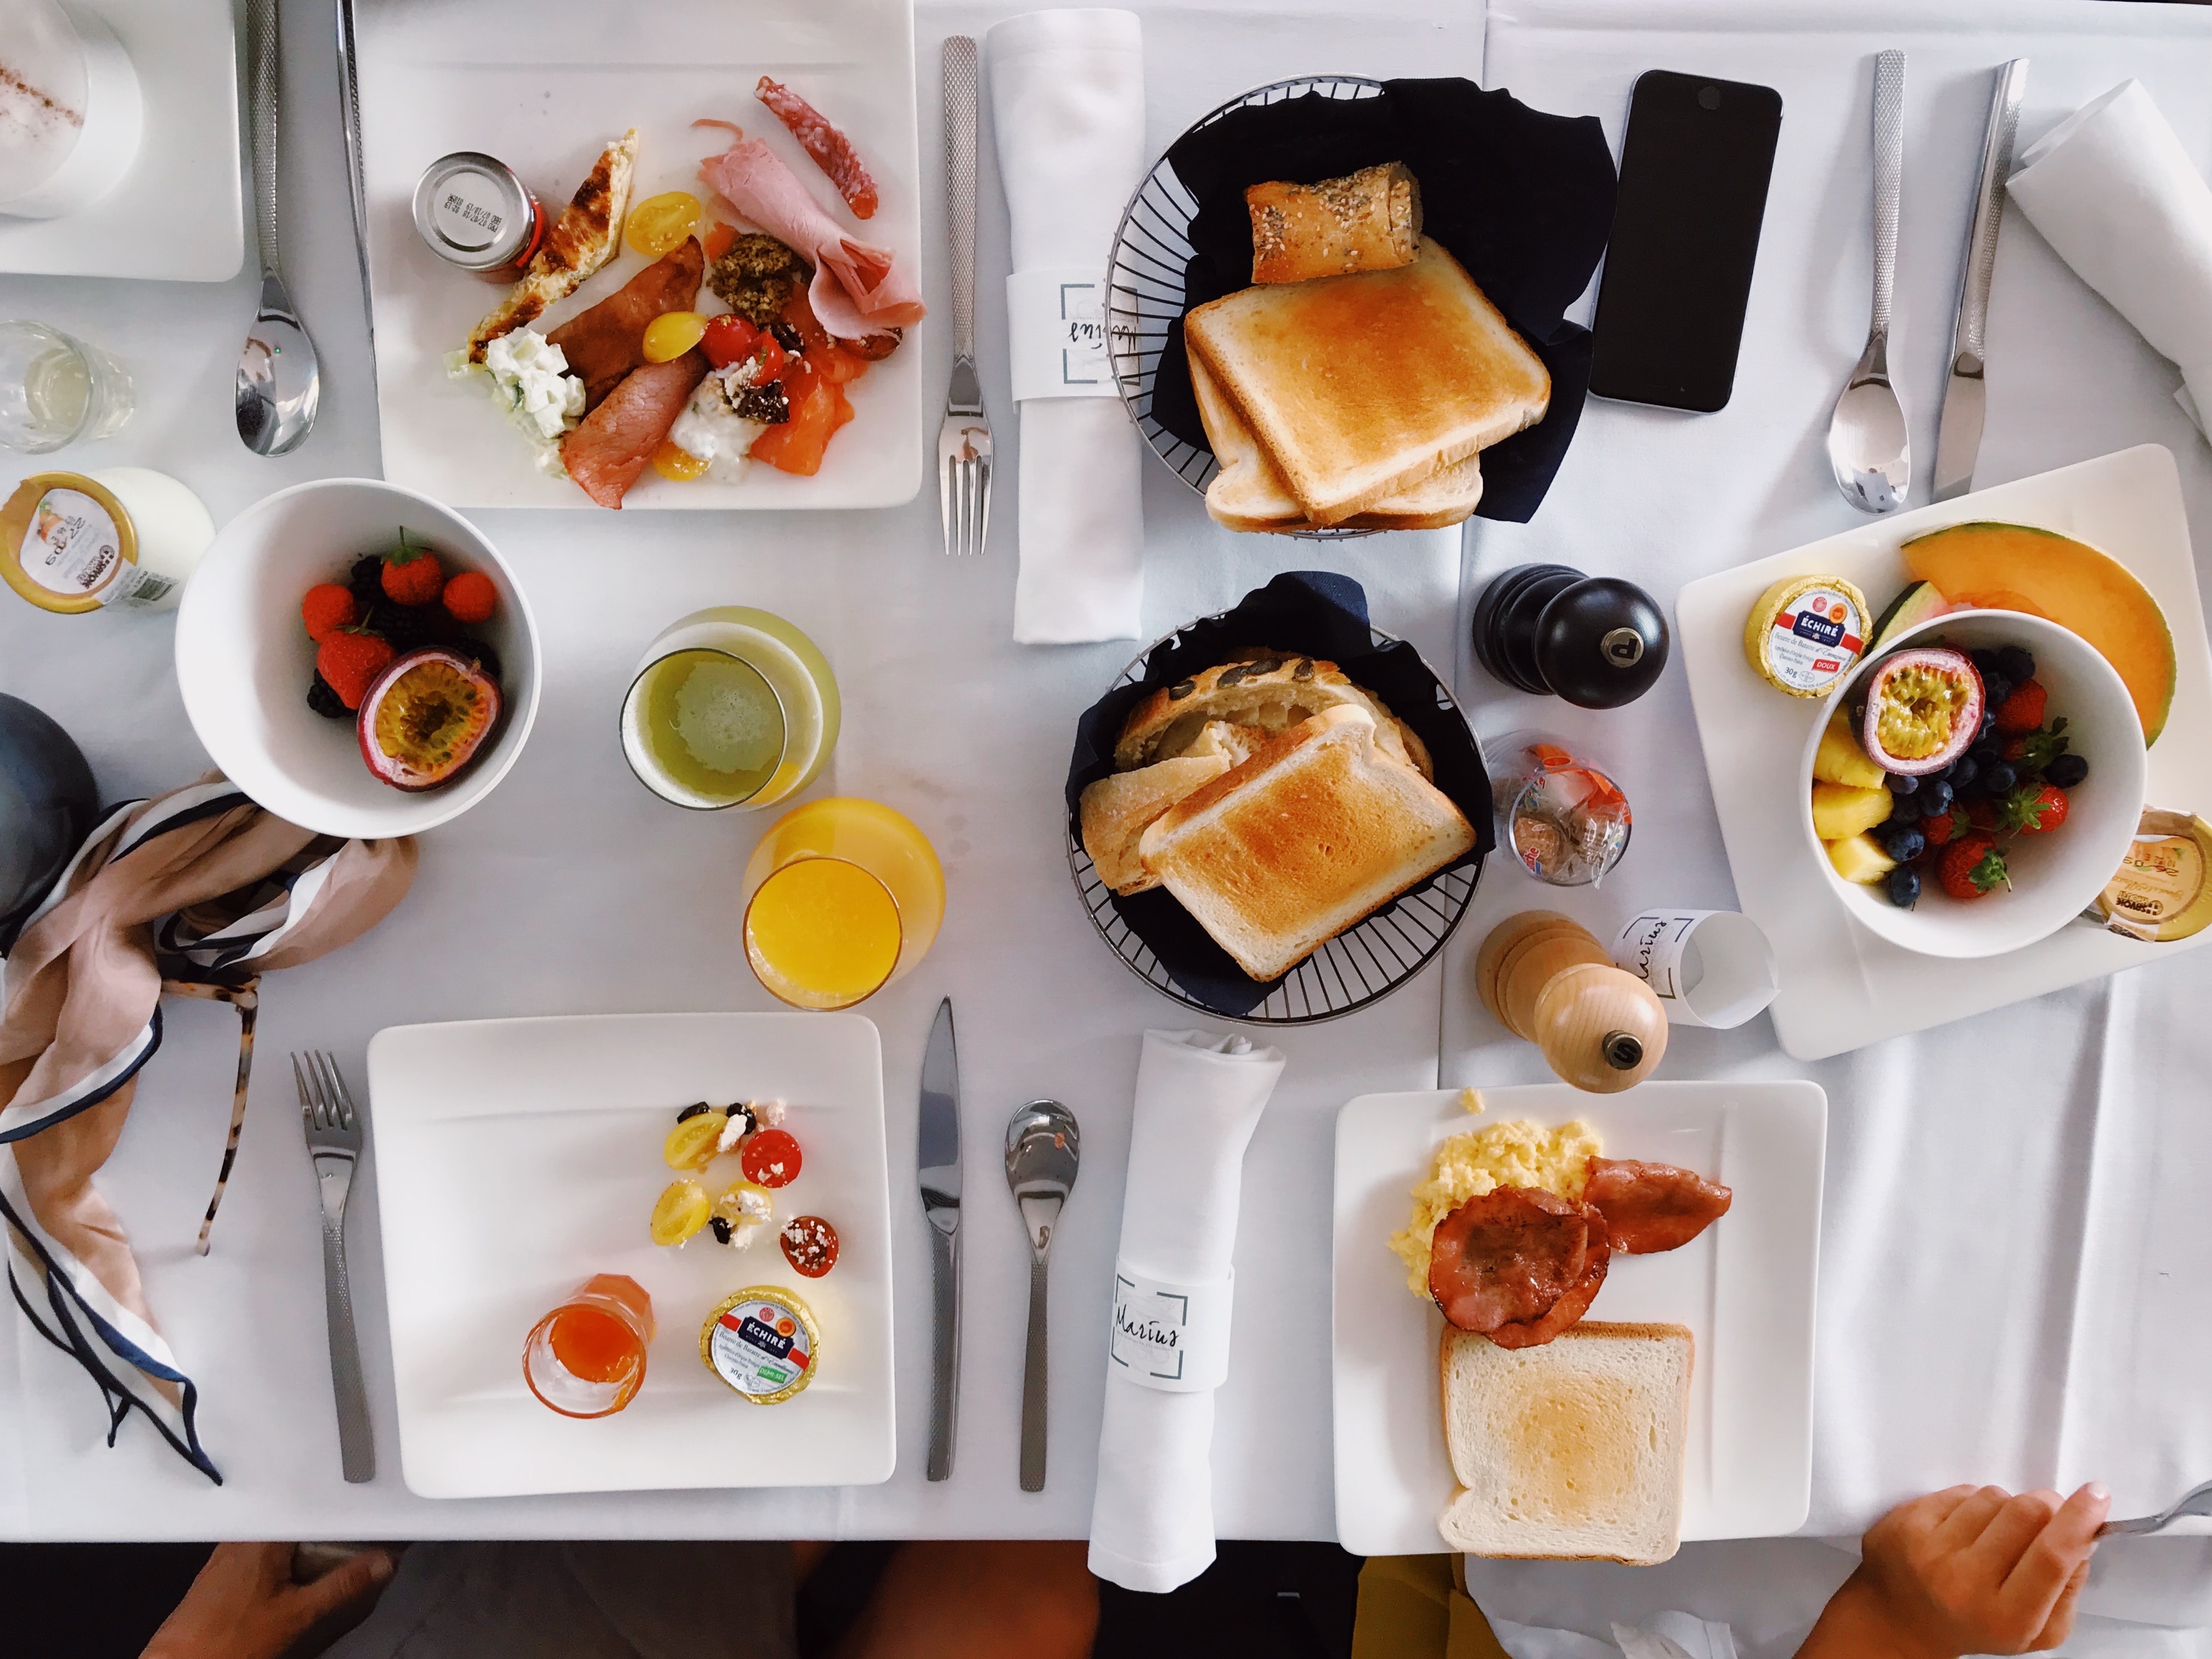
meal, food, breakfast, dish, brunch, full breakfast, cuisine, ingredient, junk food, breakfast sandwich, fried egg, comfort food, toast, finger food, lunch, la carte food, produce, kids meal